Bengali Buddhists

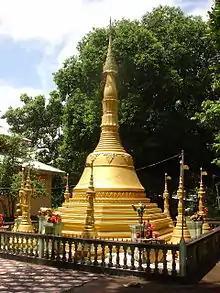
A Buddhist temple on Maheshkhali Island, Chittagong

Remnants of Buddhist communities continued to flourish in southeastern Bengal. The Buddhist Kingdom of Mrauk U ruled the region during the 16th and 17th centuries.